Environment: real
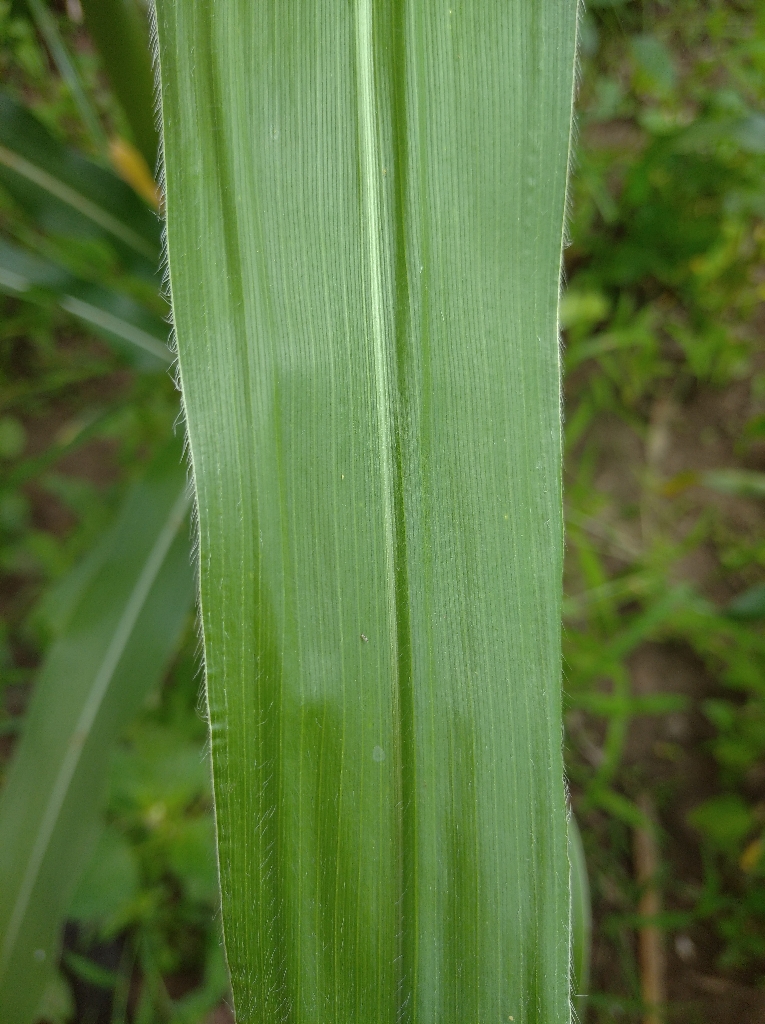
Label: healthy